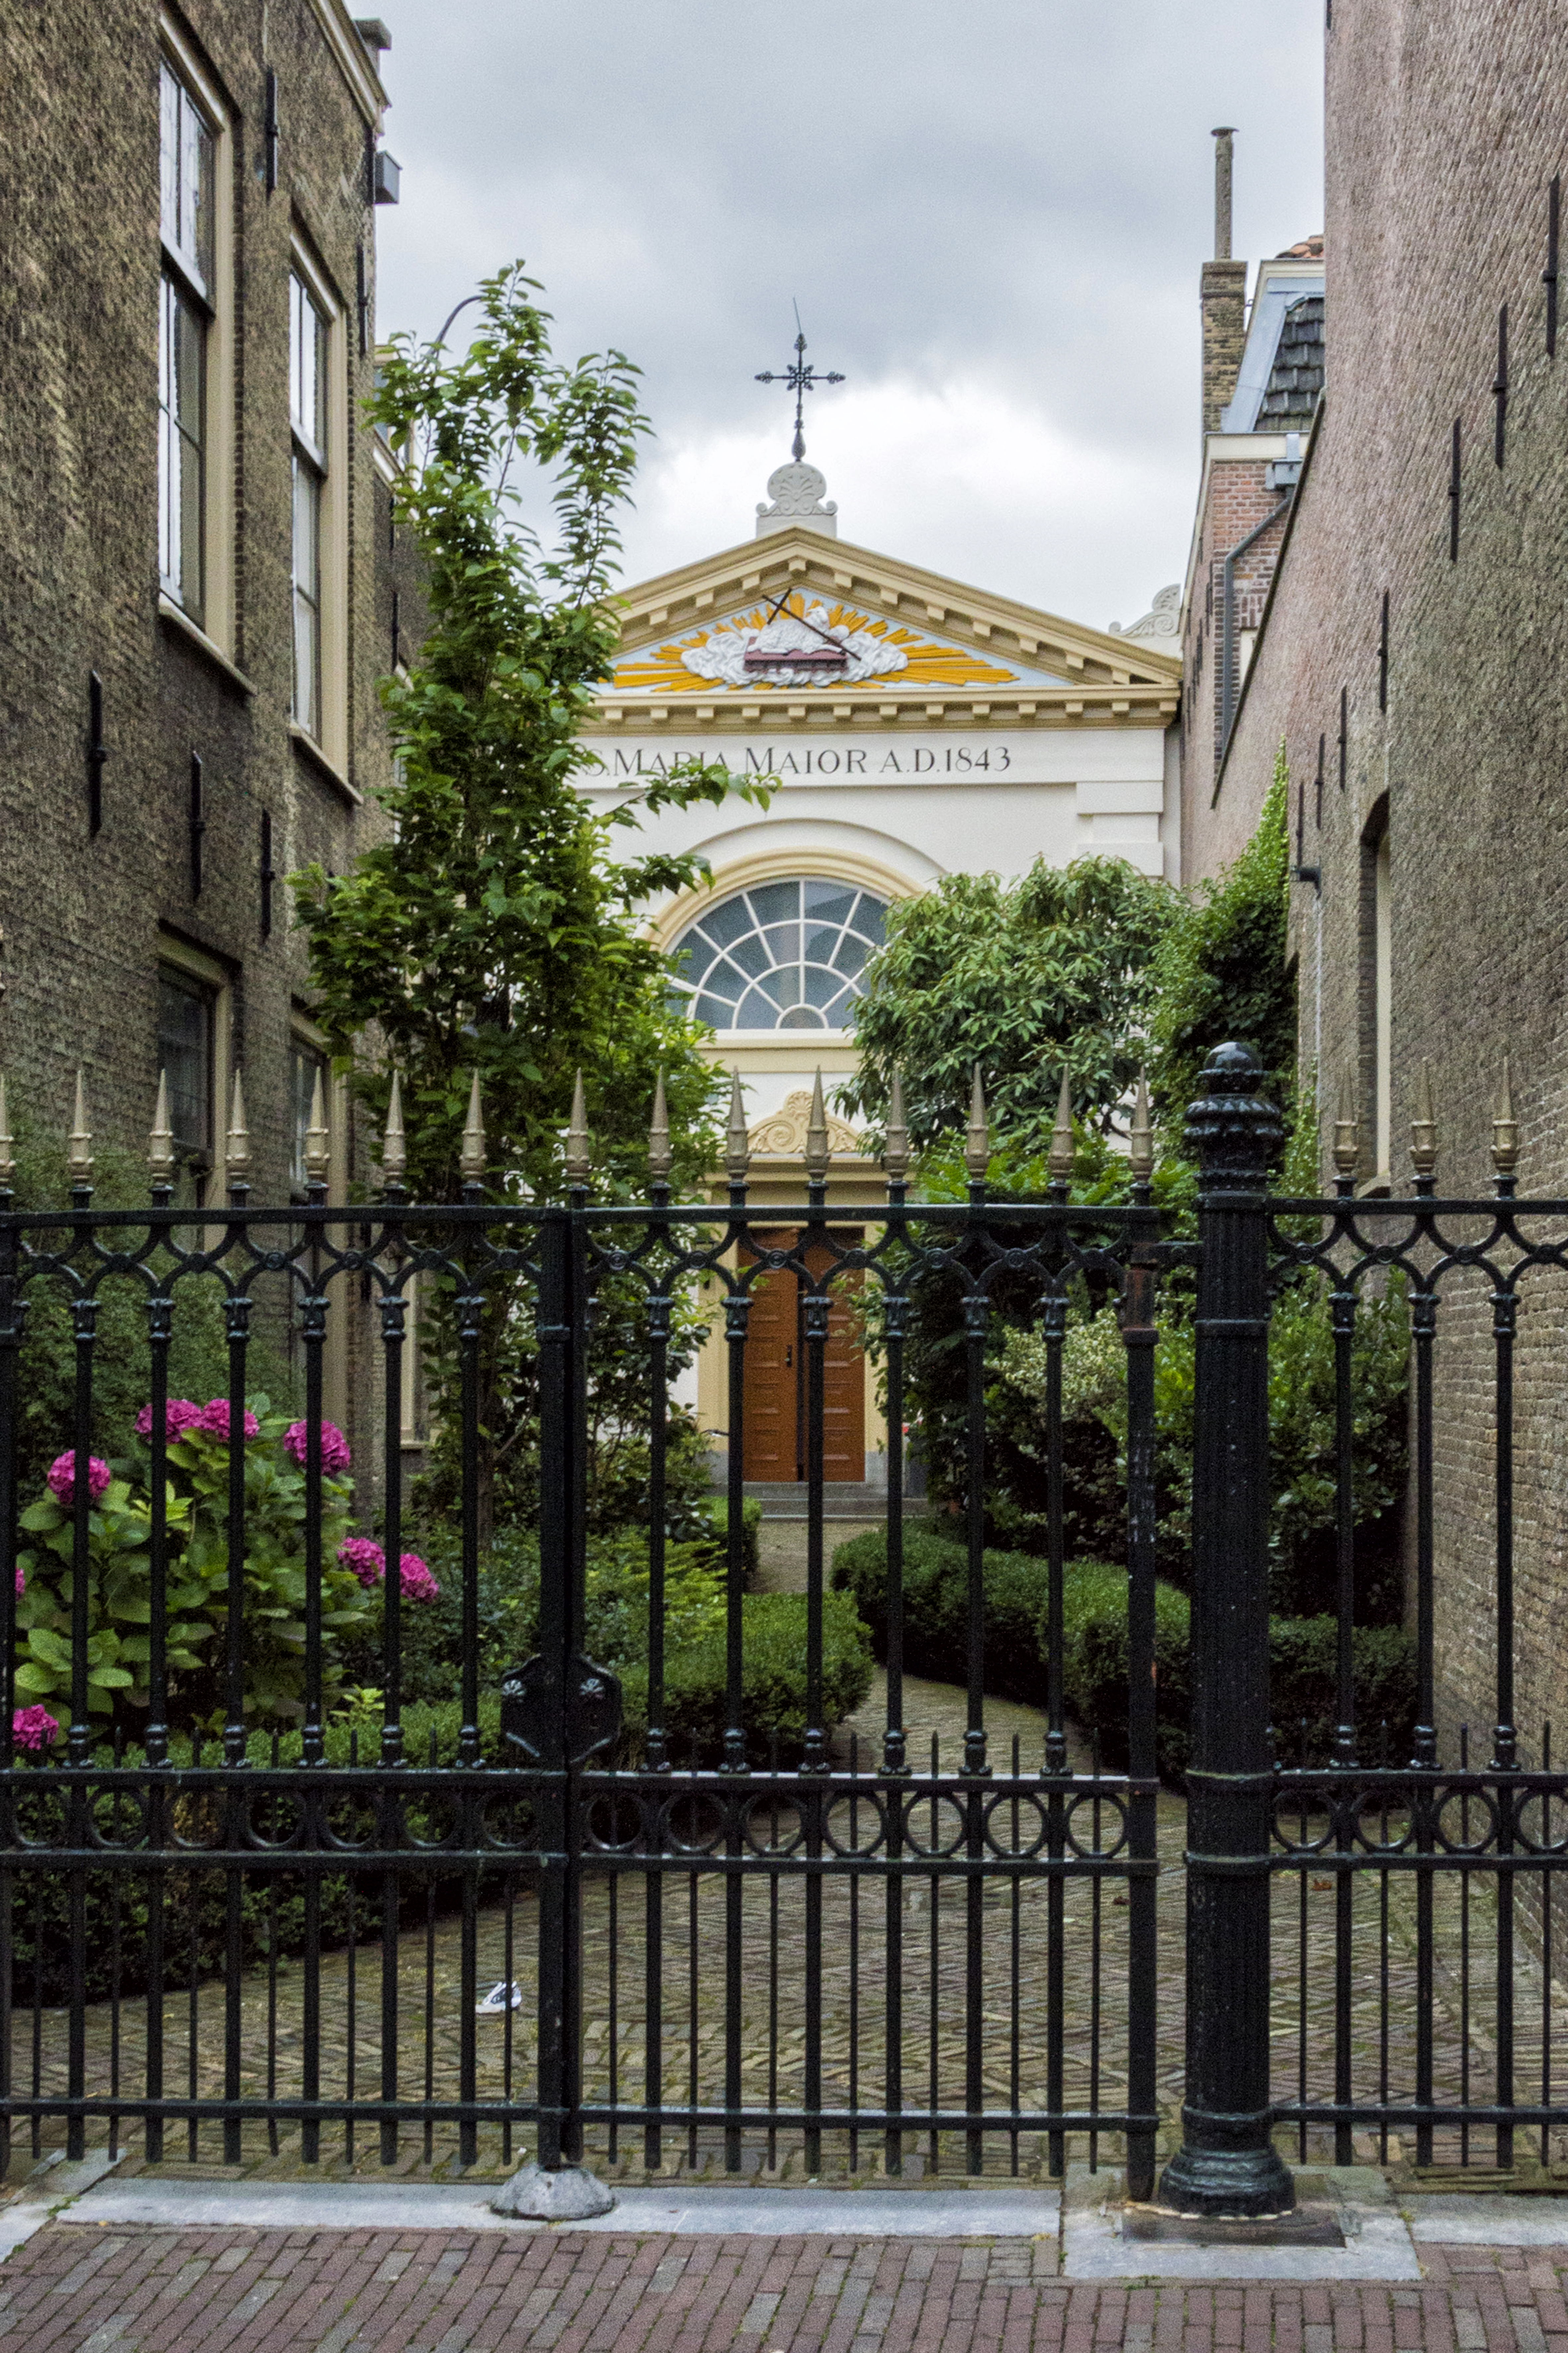
outdoor, architecture, road, street, photography, house, town, van, building, palace, photo, downtown, landmark, facade, cathedral, nikon, historic, place of worship, holland, nederland, netherlands, courtyard, dutch, outdoorphotography, picture, photograph, fotos, foto, fotografie, estate, urbanphotography, geheugen, paulvandevelde, pdvandevelde, padagudaloma, dordrecht, stadsfotografie, nederlandinfotos, historisch, voorstraat, urbanfotografie, stadswandeling, architectuur, pvdvfotografie, pdvandeveldedordrecht, diep, rondjedordt, dedordtevaer, dutchphotography, nederlandsefotografie, dutchphotogaraphy, totallydutch, fotografienederland, hollandsefotografie, fotografieholland, dordtmonumenteel, fotosdordrecht, fotosvandordrecht, erfgoedcentrumdiep, openmonumentendag, neighbourhood, urban area, paulvandeveldedordrecht, regionaalarchiefbeeldbank, regionaalarchiefbeeldbankdiephet, katholiekekerk, mariamaior